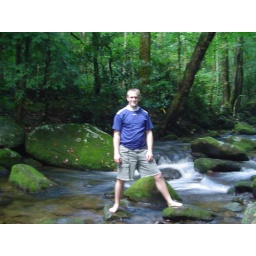
Sean standing in a random mountain stream.